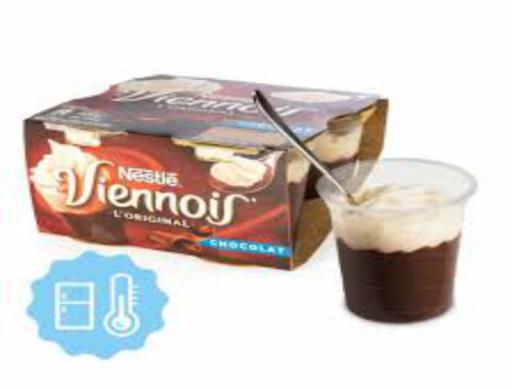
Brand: le viennois
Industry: Food